Johnny Jensen

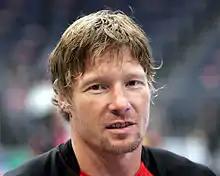

Johnny Jensen (born 17 February 1972 in Sandefjord) is a Norwegian handball player. He played 191 matches and scored 287 goals for the Norway men's national handball team between 1995 and 2009. He participated at the 2001, 2005, 2007 and 2009 World Men's Handball Championship.